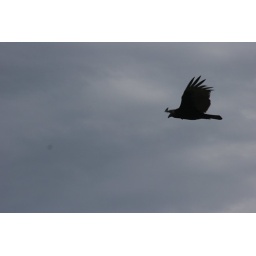
A neat silhouette of a bird flying around the bridge.